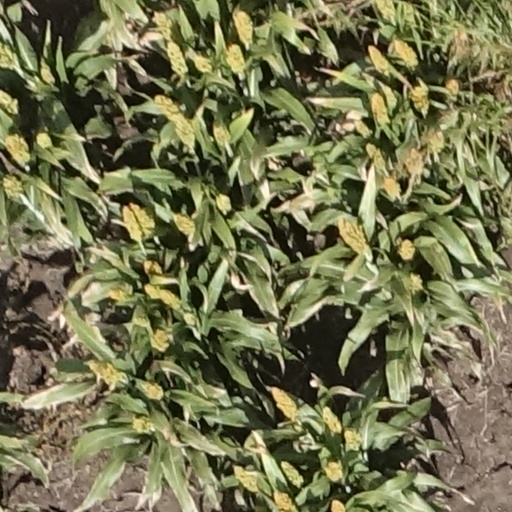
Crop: sorghum